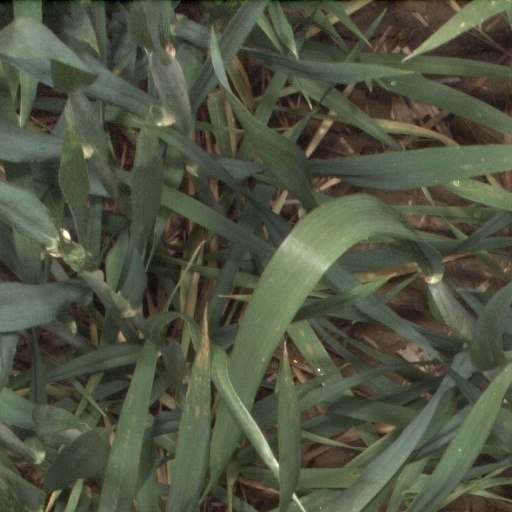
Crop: wheat